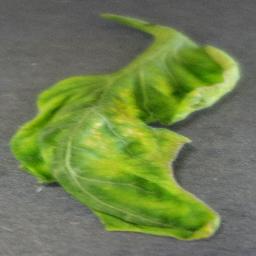
Label: Tomato___Tomato_Yellow_Leaf_Curl_Virus